Belarusian involvement in the Russian invasion of Ukraine

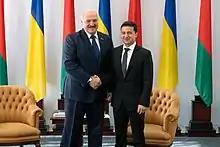
Alexander Lukashenko and Volodymyr Zelenskyy in Zhytomyr on October 4, 2019.

Belarus is located to the north of Ukraine, with which it shares a -long border. Its proximity to the Ukrainian capital Kyiv is considered to be of major strategic value. Both modern states were created in the aftermath of the October Revolution in 1917 in the form of the Belarusian Democratic Republic and the Ukrainian People's Republic, which following Soviet conquest of these territories were reestablished as the Byelorussian and Ukrainian SSRs in 1919 before unifying with Soviet Russia to form the Soviet Union in 1922. The current borders were established after World War II when the Soviet Union acquired western parts of Belarus and Ukraine from interwar Poland and Hungary and have remained the same since, even once the two republics became independent countries in 1991 with the dissolution of the Soviet Union.